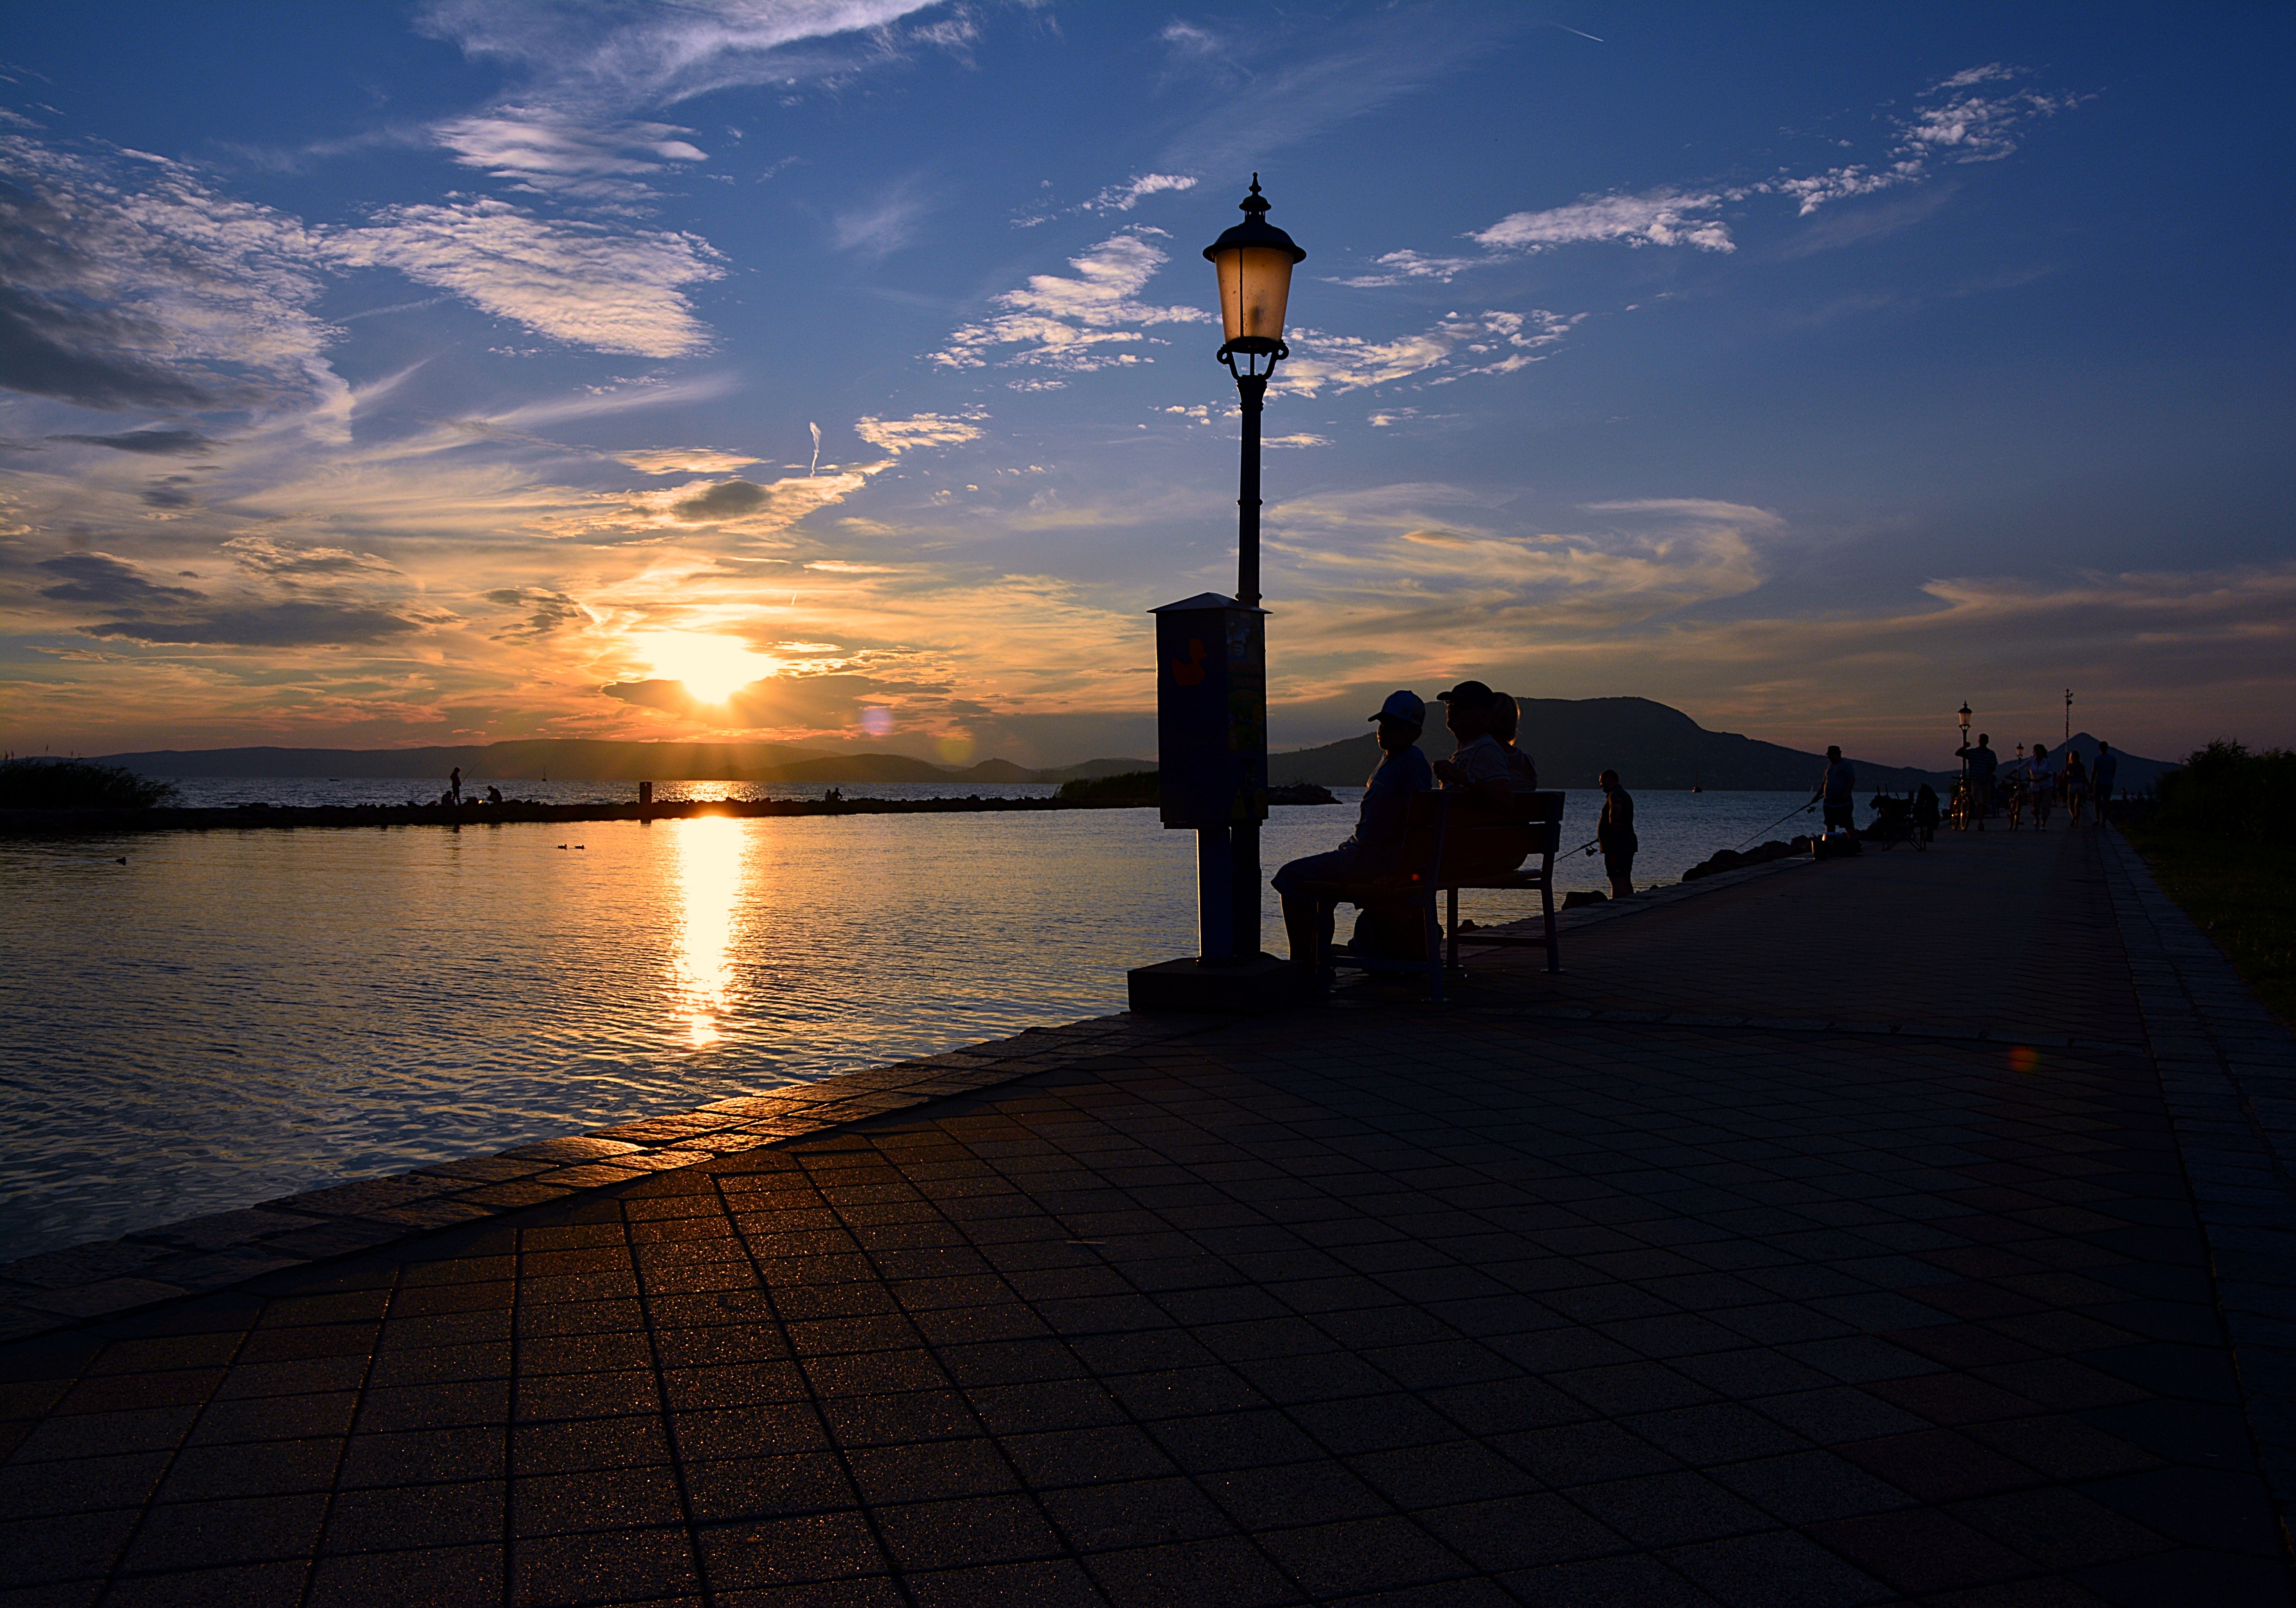
beach, landscape, sea, coast, ocean, horizon, light, cloud, sky, sun, sunrise, sunset, sunlight, morning, dawn, pier, dusk, evening, reflection, tower, afterglow, lake balaton